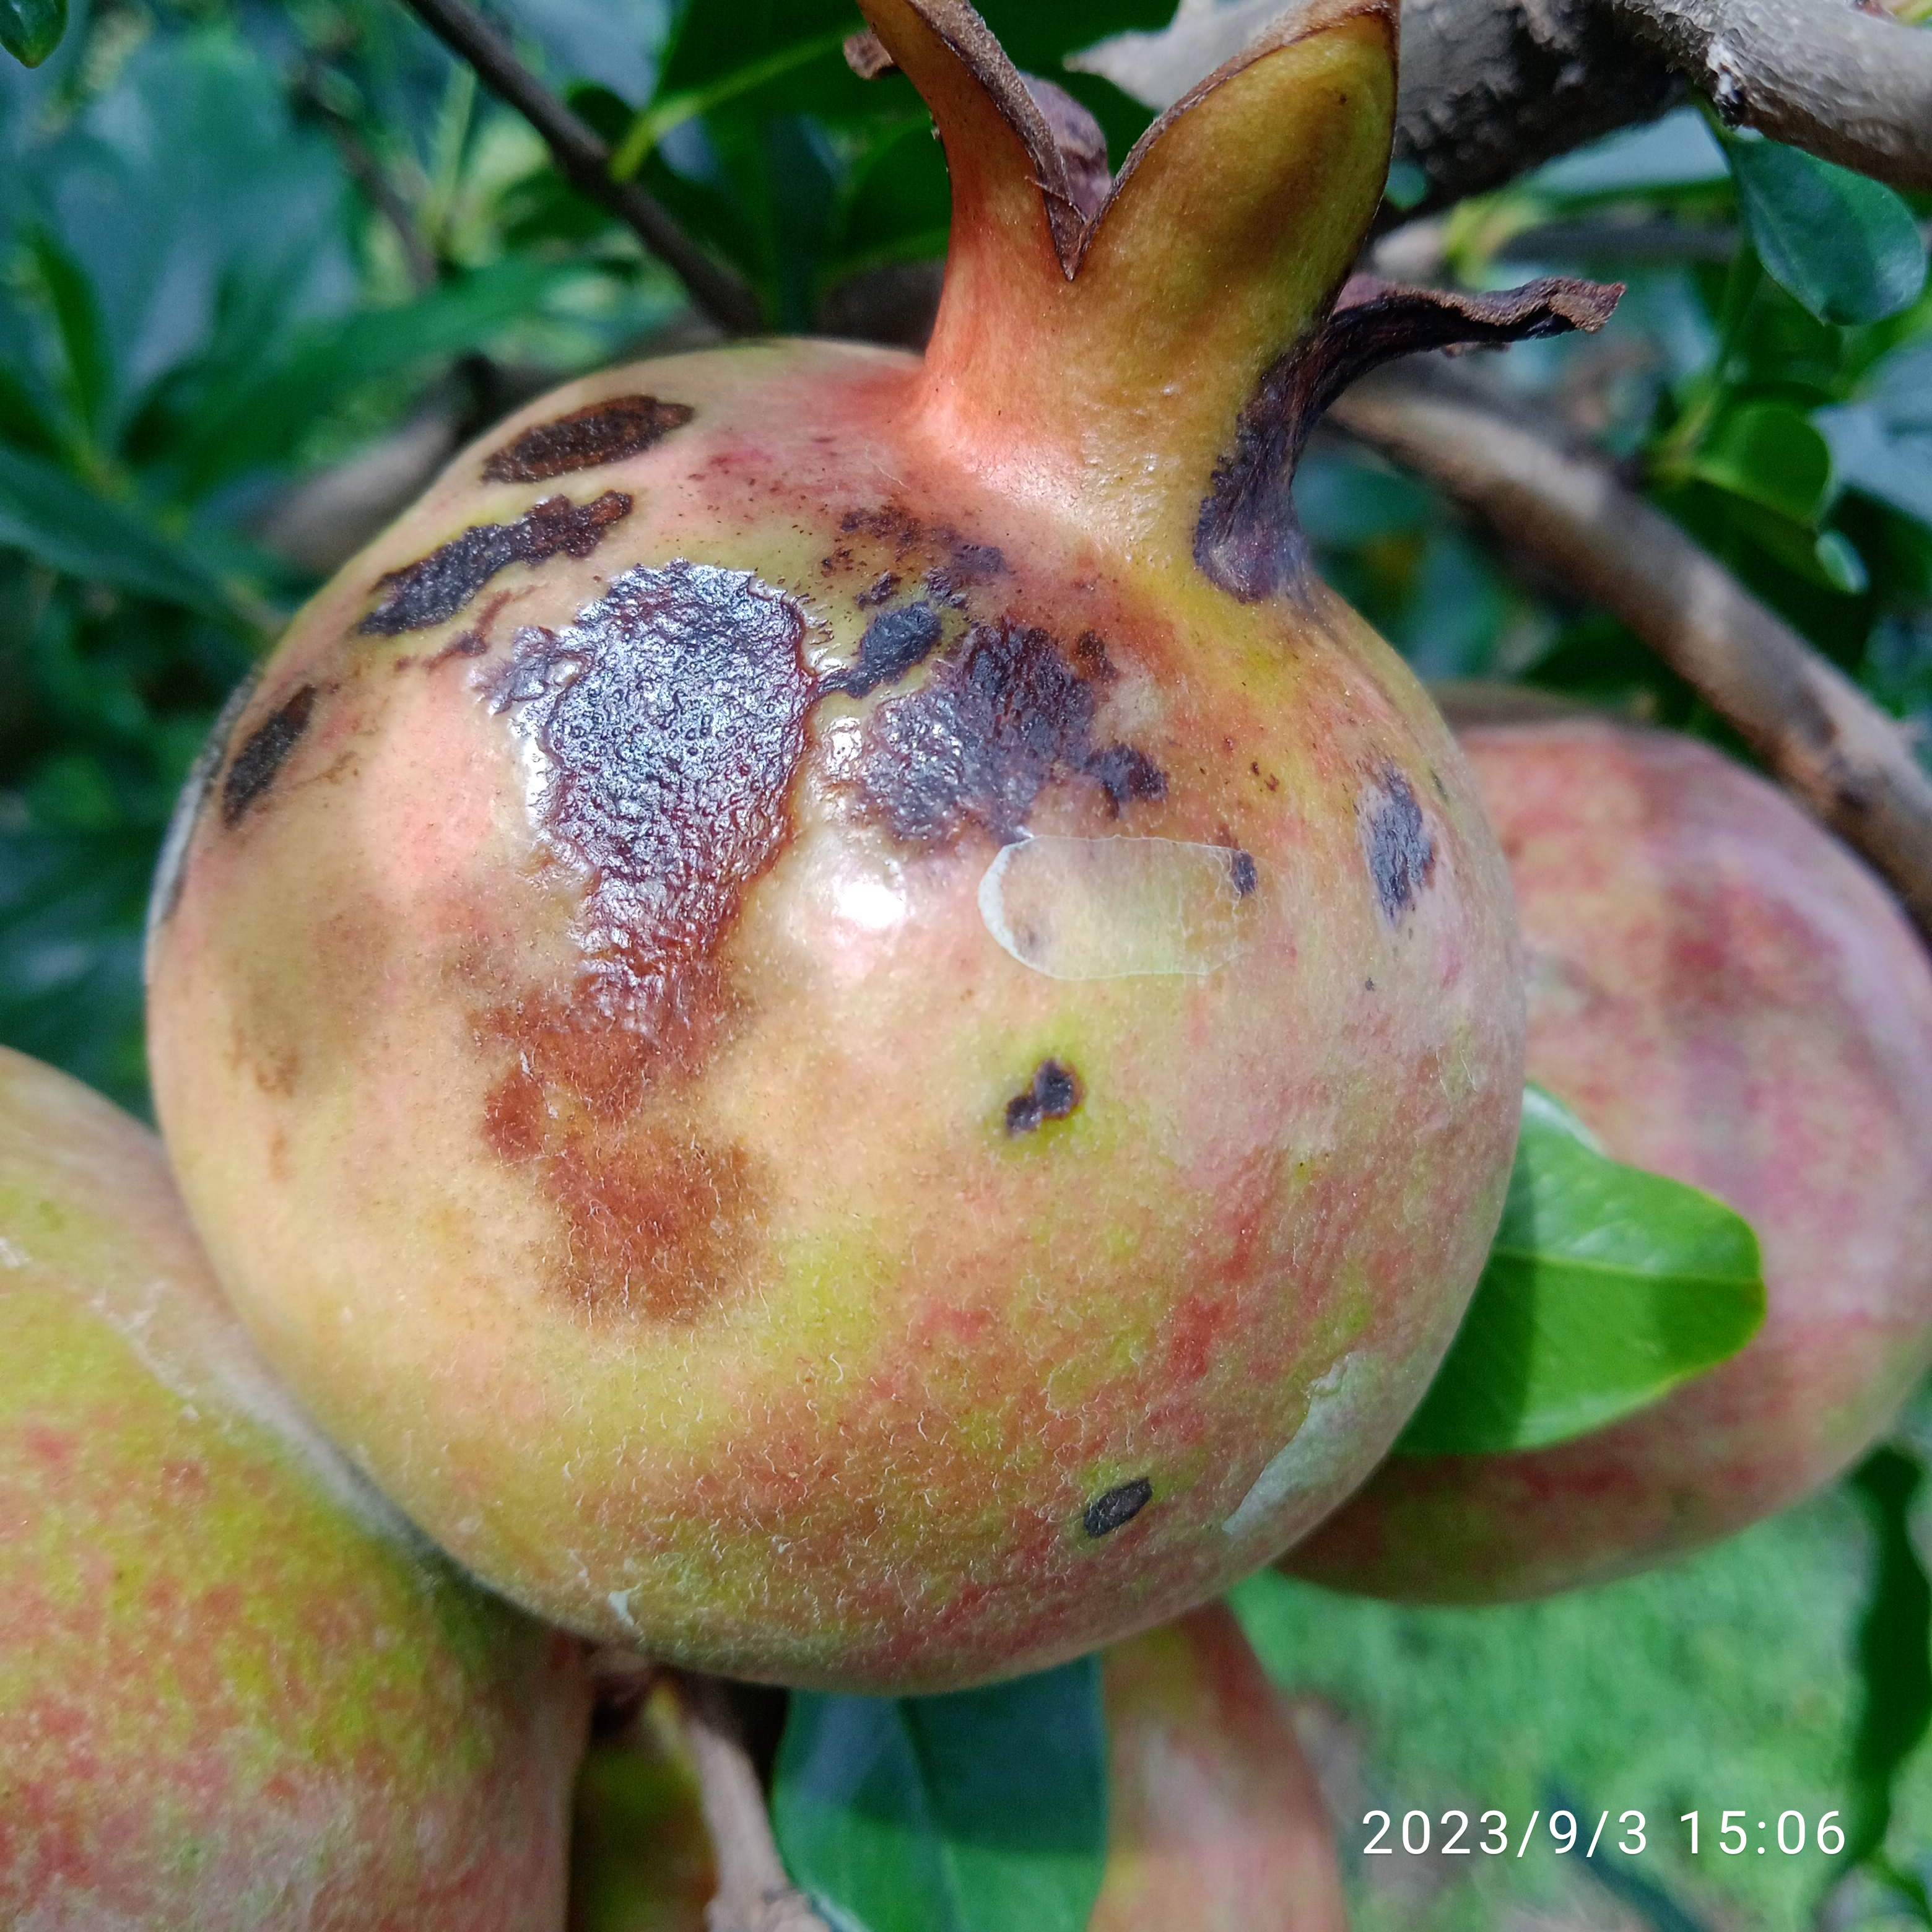
Label: Anthracnose